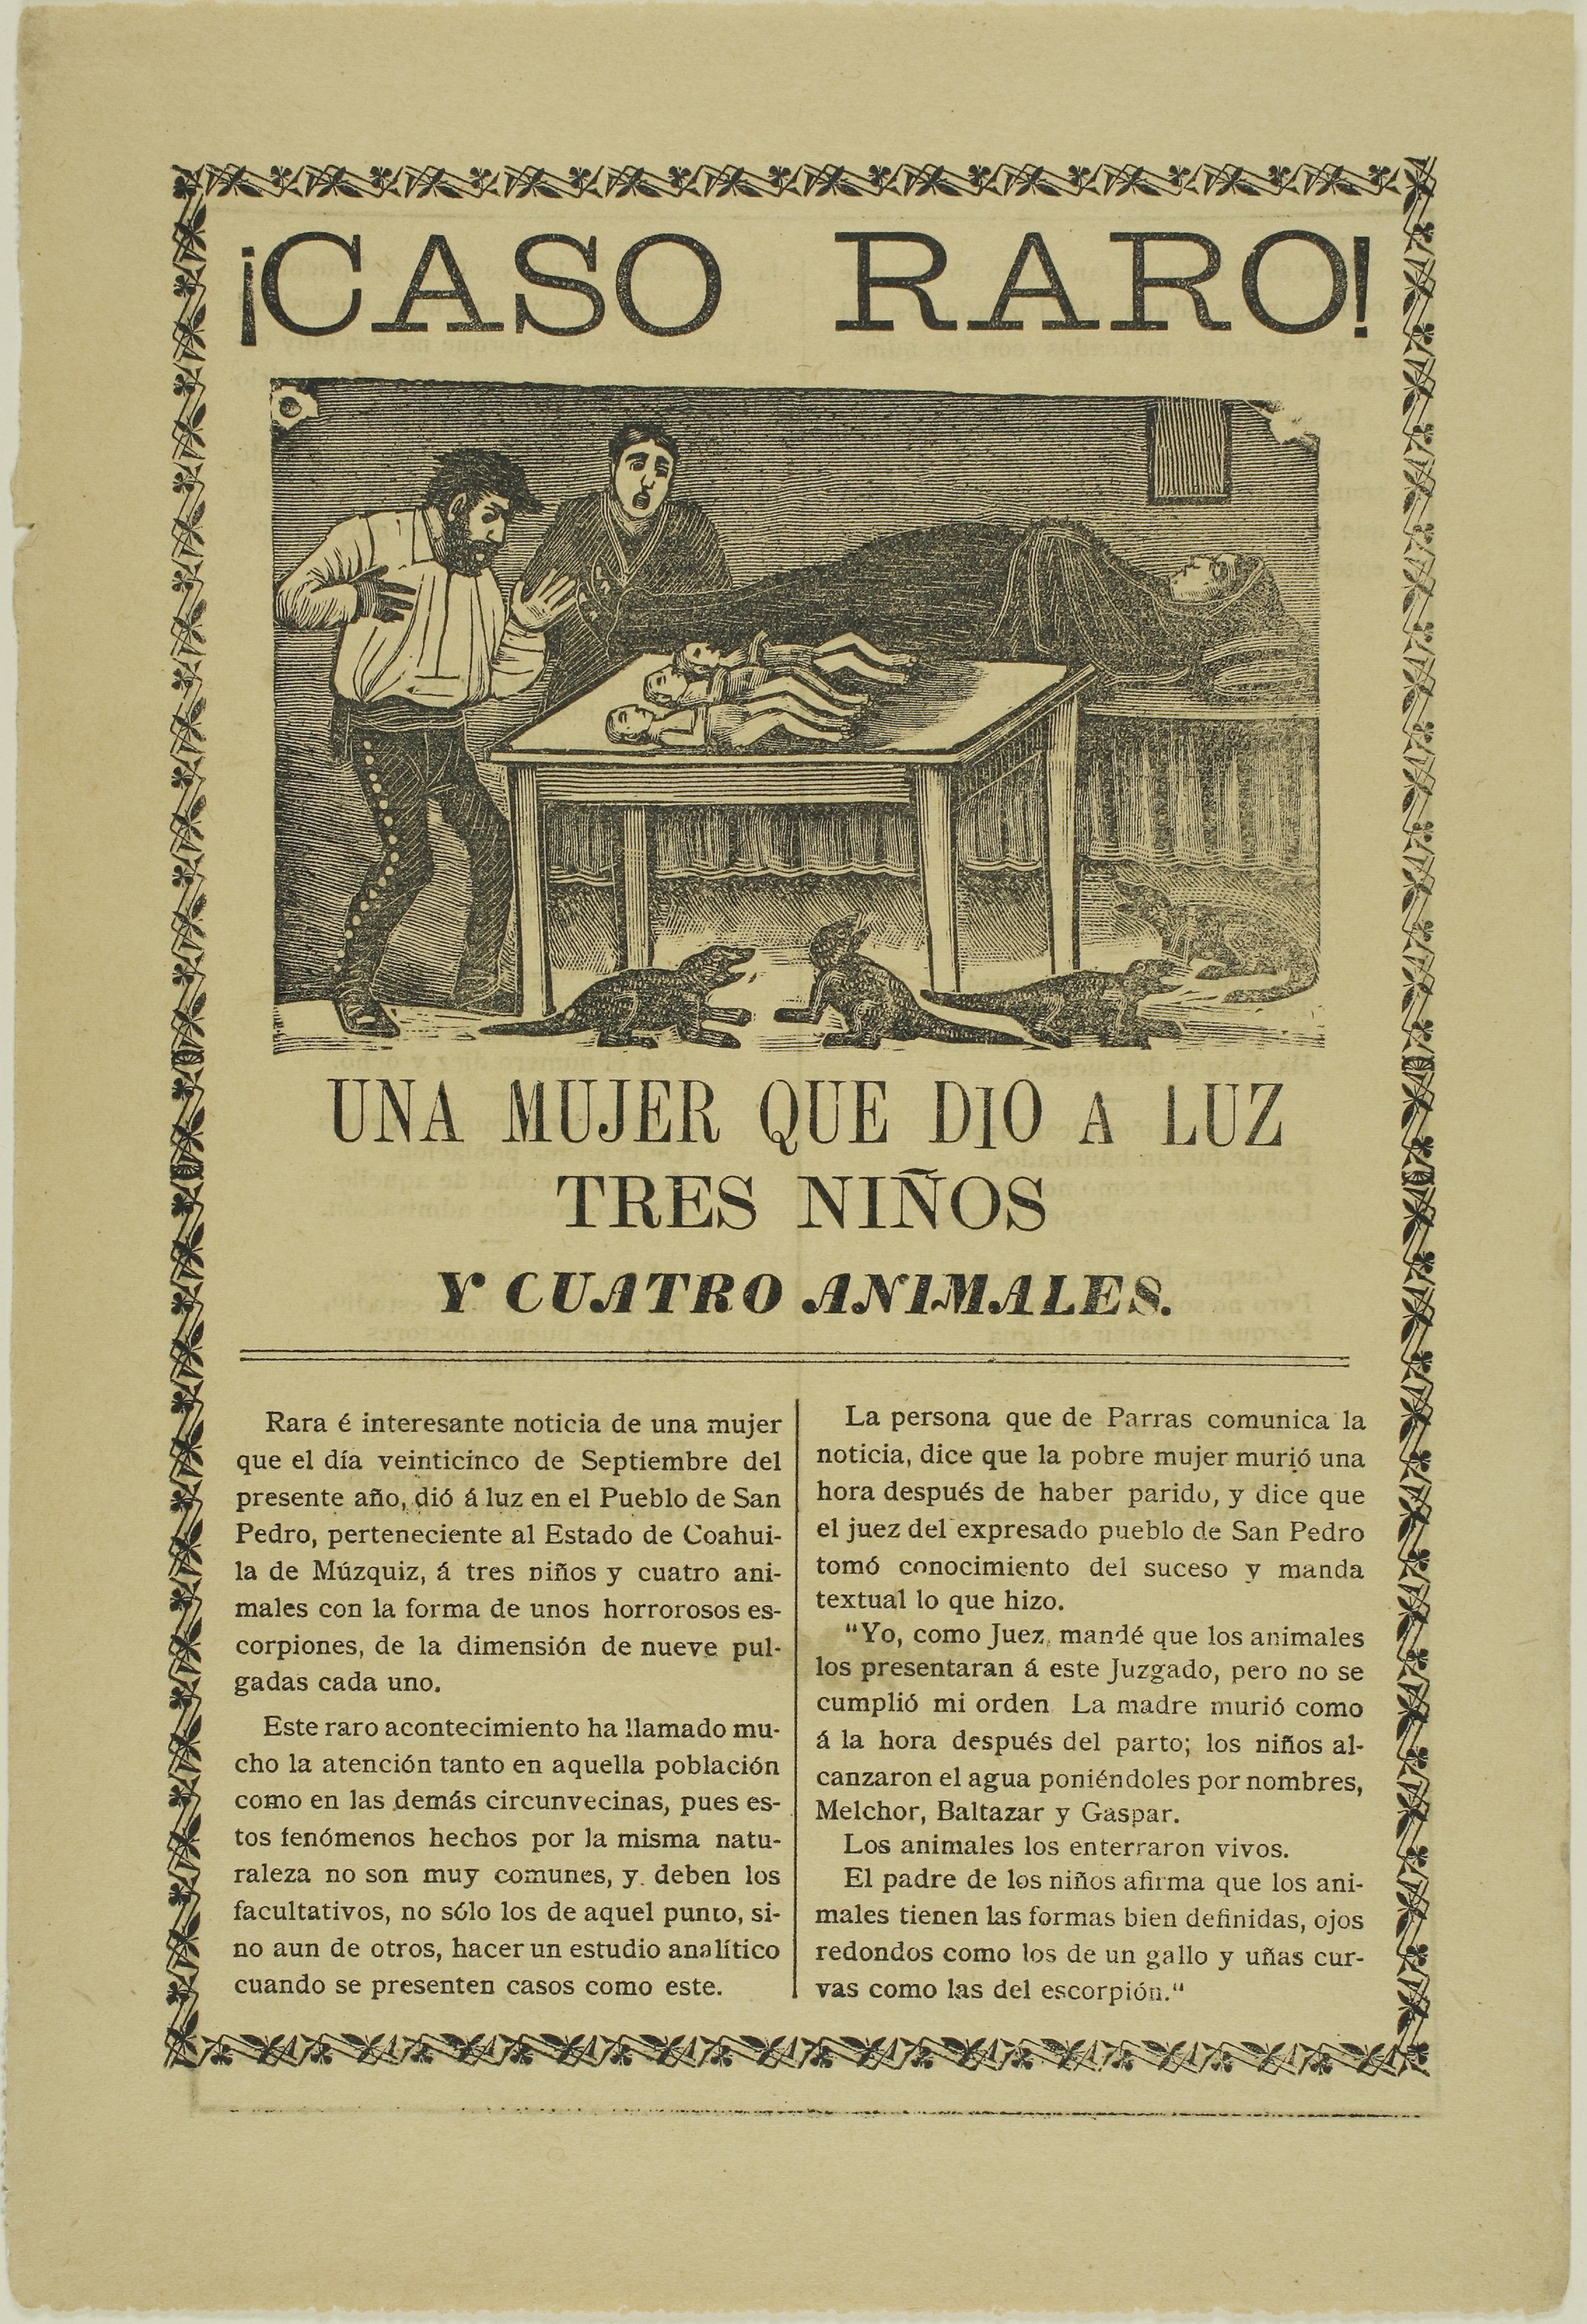
text, history, font